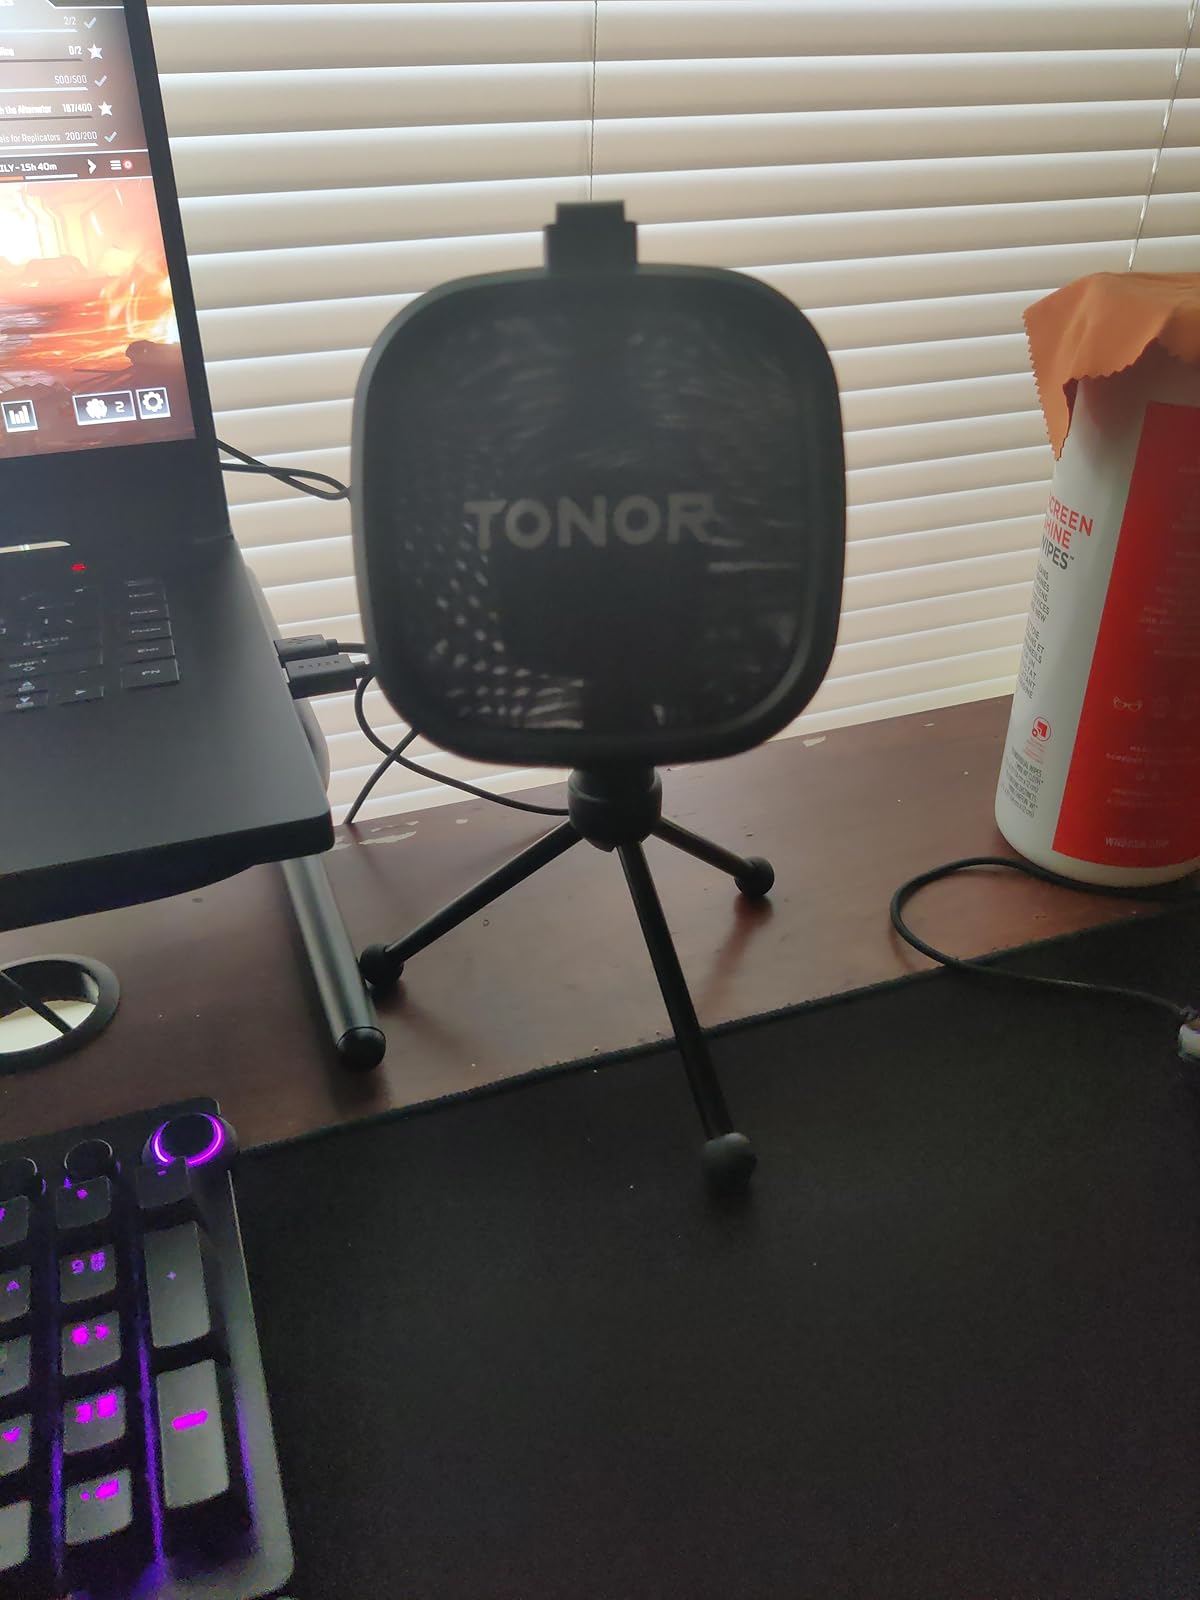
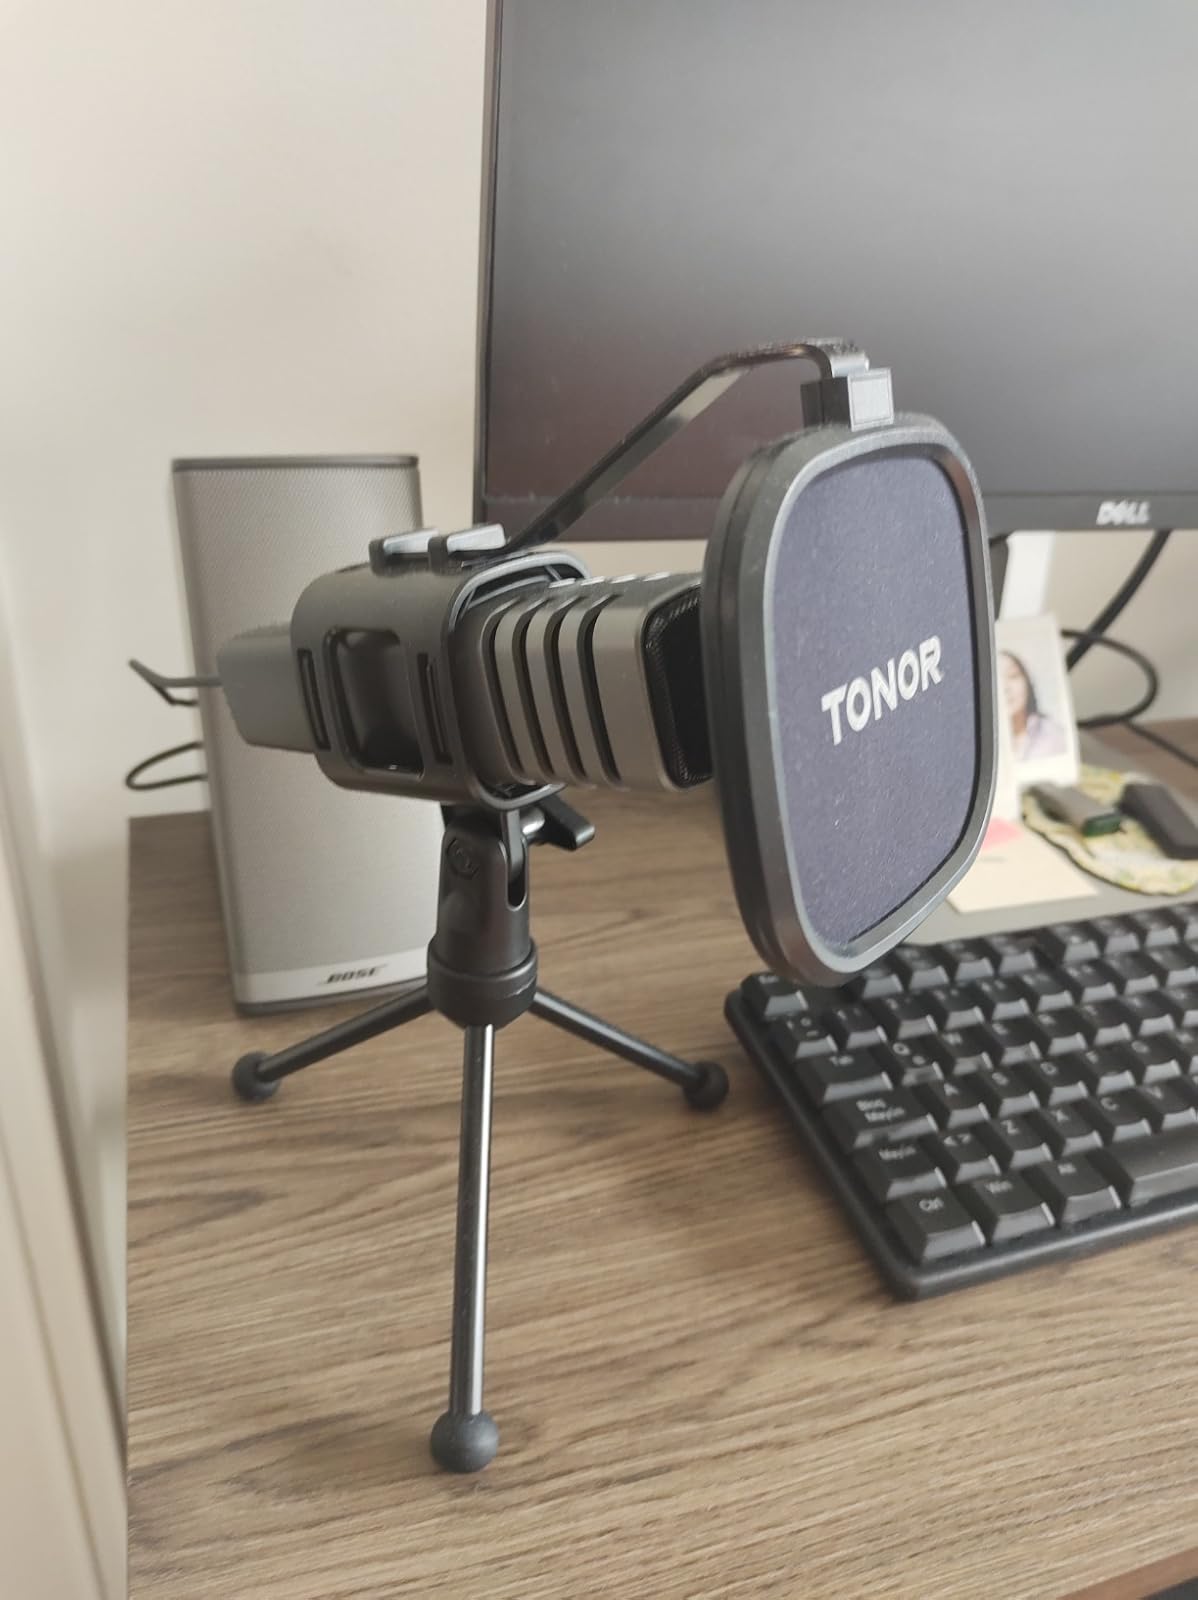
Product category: microphone
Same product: yes